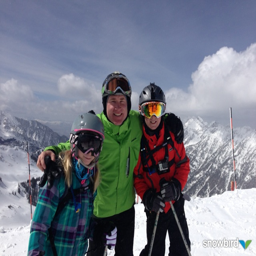
A FAMILY WITH A DAD, DAUGTHER , AND SON POSING AT A SNOW RESORT
A man is smiling while he has his arm around a woman and a little girl on the top of a snowy mountain.
A man and two children pose for a picture in a snowy landscape.
A man with two children posing on snowy ski slopes.
A group of three people huddling close on snow.